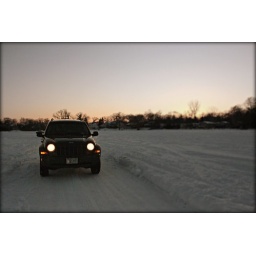
My car over the lake